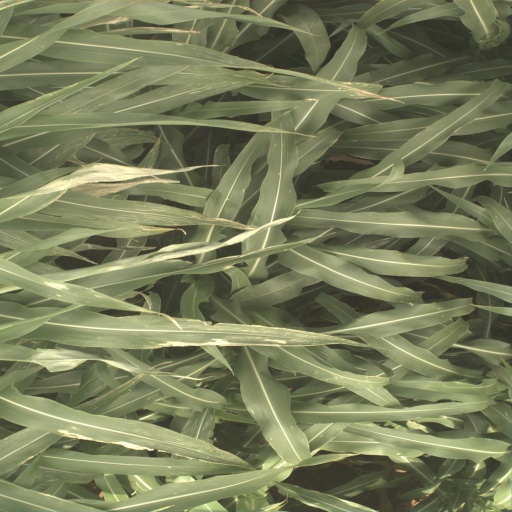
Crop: sorghum